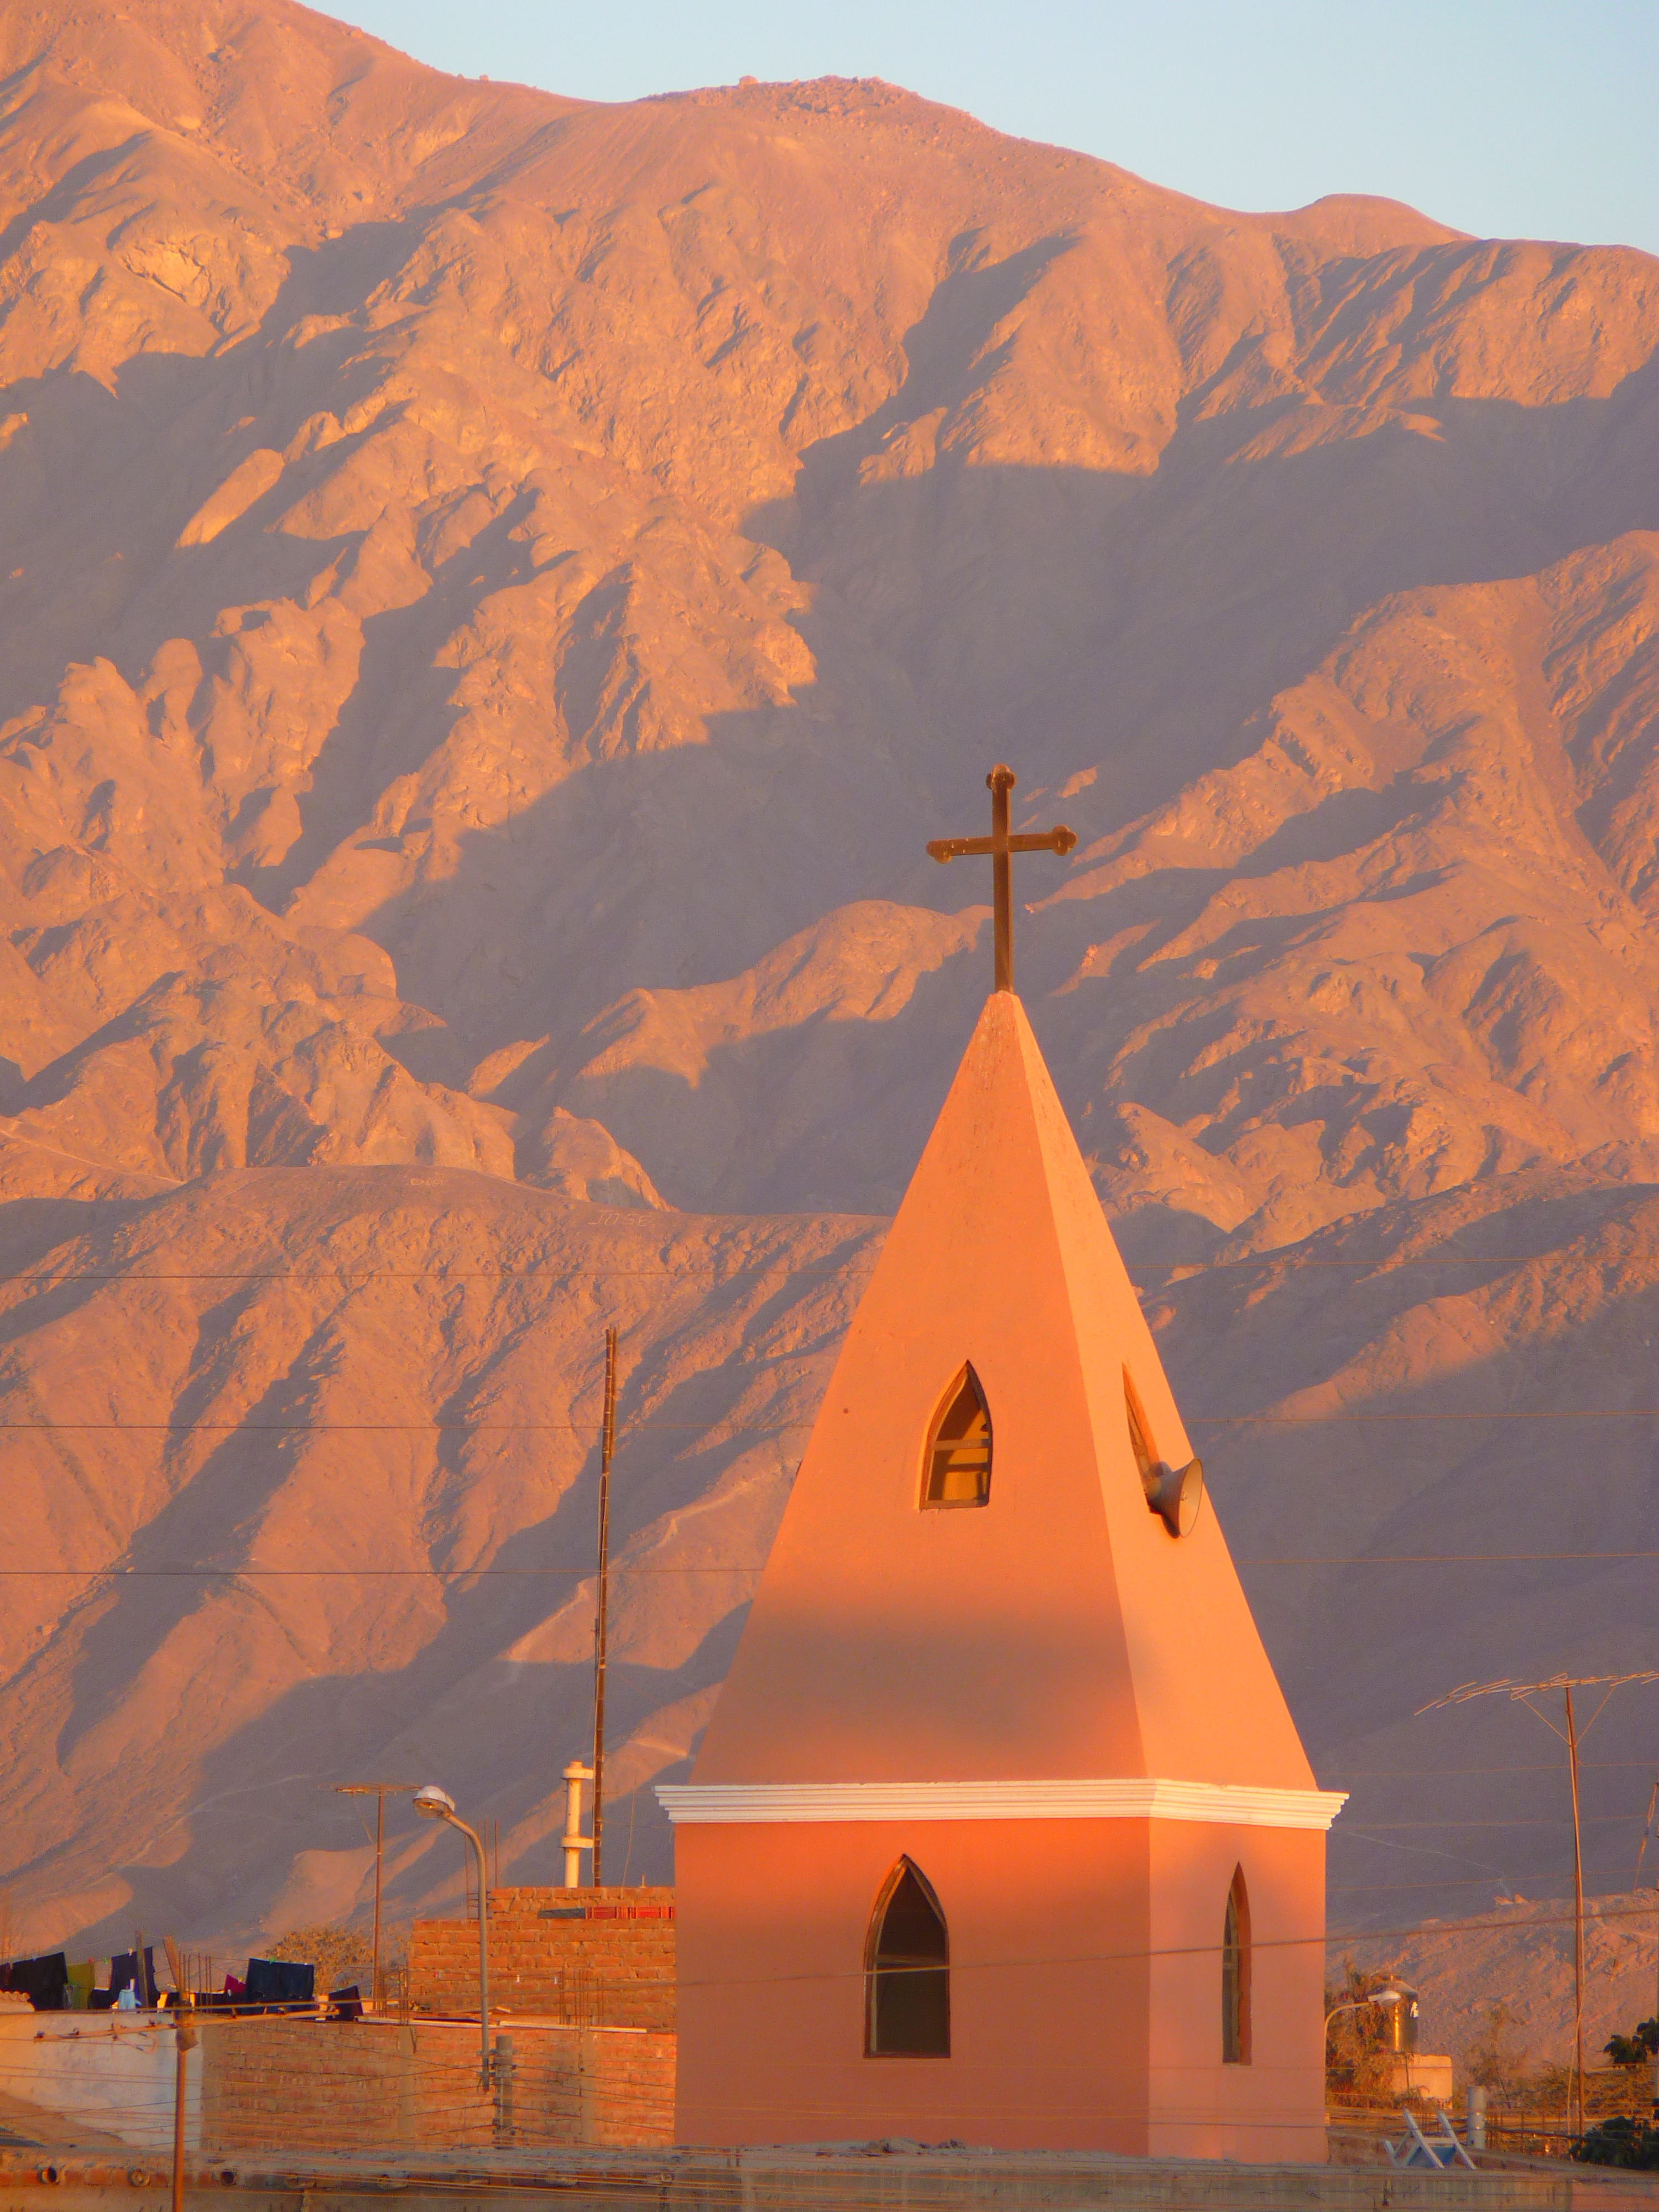
landscape, mountain, snow, sunrise, sunset, sunlight, desert, dawn, valley, mountain range, evening, landmark, church, place of worship, temple, abendstimmung, nazca, mountainous landforms